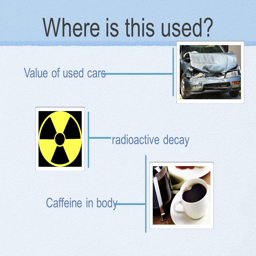
where is this used value of used cars radioactive decay caffeine in body